United States occupation of Haiti

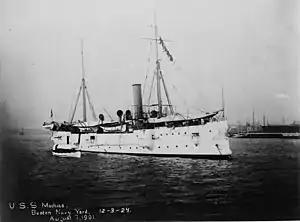
Gold from Haiti was placed onto the USS "Machias" by US Marines and transported to 55 Wall Street in 1914

American bankers raised fears that Haiti would default on debt payments despite consistent compliance by Haiti with loan conditions, calling for the seizure of Haiti's national bank. National City Bank officials – acting on behalf of Farnham – demanded the State Department to provide military support to acquire Haiti's national reserves, with the bank arguing that Haiti had become too unstable to safeguard the assets. Urged by the National City Bank and the BNRH, with the latter of the two already under direction of American business interests, eight United States marines walked into the national bank and took custody of Haiti's gold reserve of about US$500,000 – about the – on December 17, 1914. The Marines packed the gold into wooden boxes, loaded them into a wagon, and transported the gold under the protection of plainclothes clandestine soldiers lining the route to the USS "Machias", which transferred its load to the National City Bank's New York City vault on 55 Wall Street. This provided the United States with a large amount of control over the Haitian government, though American businesses demanded further intervention. National City Bank would go on to acquire some of its largest gains in the 1920s due to debt payments from Haiti, according to later filings to the Senate Finance Committee, with debt payments to the bank comprising 25% of Haiti's revenue.